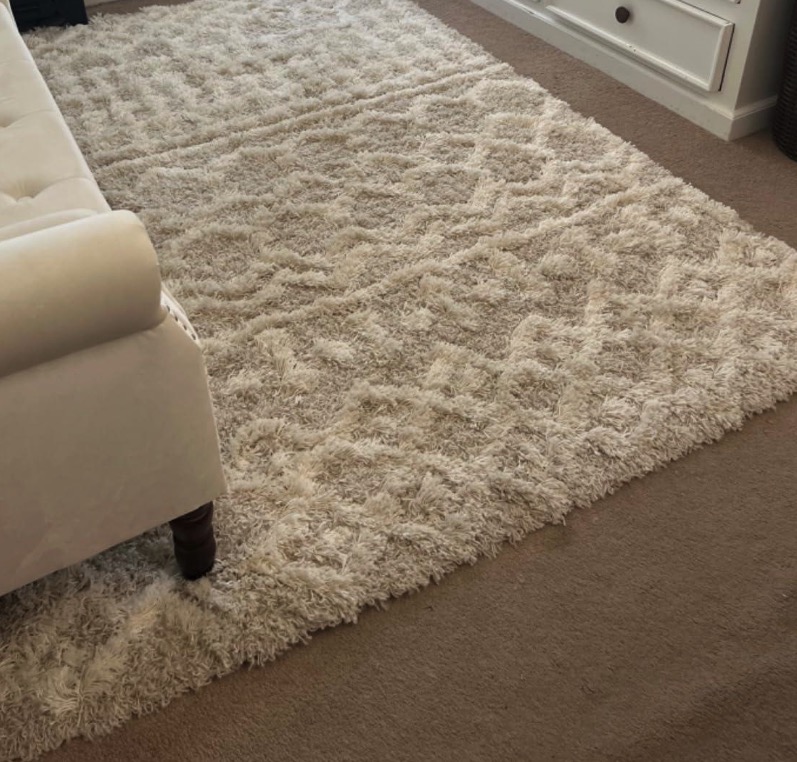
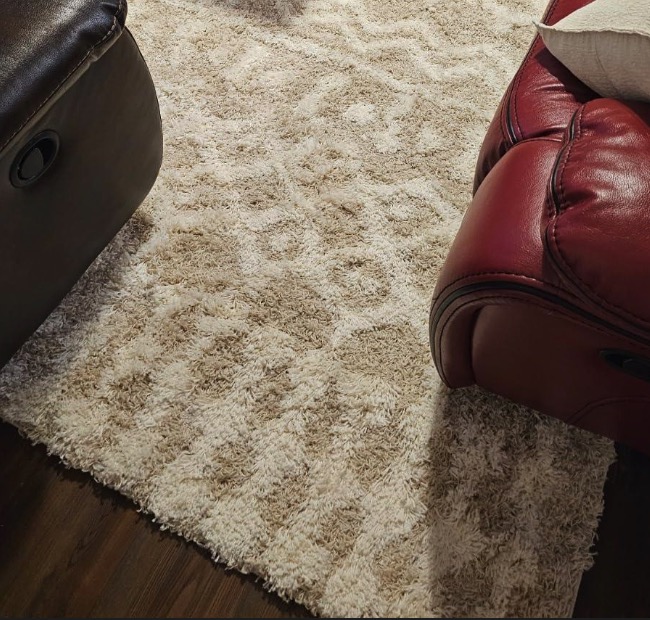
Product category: misc
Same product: yes